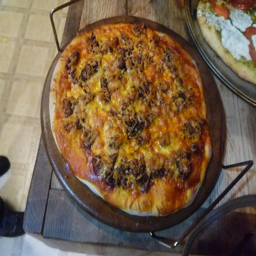
A table with a couple of big tasty looking pizzas.
A great looking full pizza is ready to be eaten.
A cheese pizza with several other toppings on it

A pizza that is sitting on a tray on a table.
Baked pizza with topping on plate on wood table